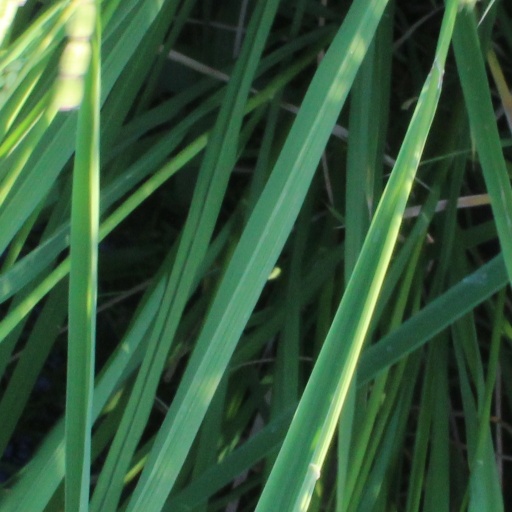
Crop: rice